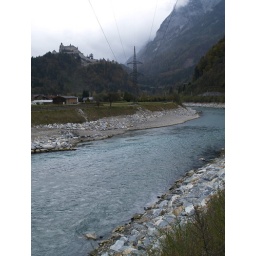
castle overlooking river in Werfen